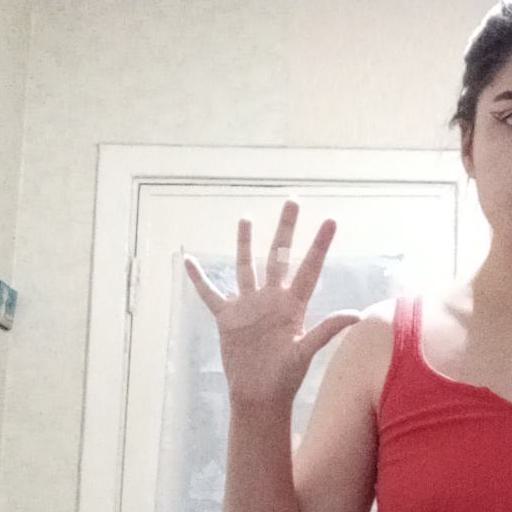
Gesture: palm